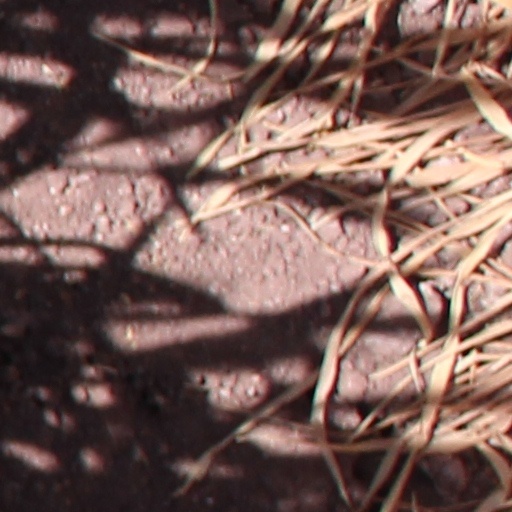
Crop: wheat